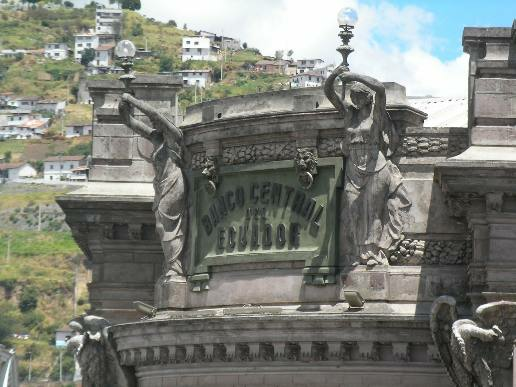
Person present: No